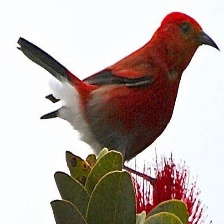
Species: APAPANE
Scientific name: HIMATIONE SANGUINEA